Wittenmoor

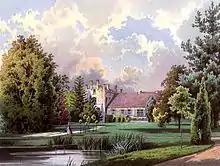
Castle Wittenmoor around 1873/74, Alexander Duncker

Wittenmoor was originally a Church Village and a Manor